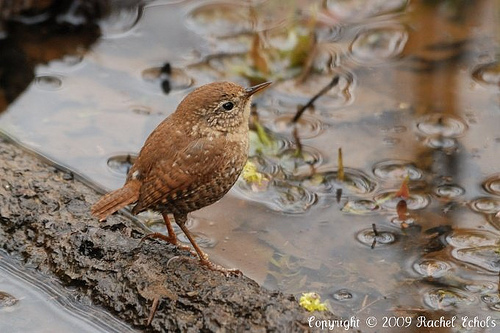
this is a brown bird with a lighter brown throat and a pointy beak.
a small bird with a light brown breast and a darker brown covering rest of bodythisis a small brown colored bird with a thin long bill compared to its size, and a small tail.
the bird has a beige/caramel rump and back with a narrow thin beak
this small bird is almost all, a warm brown color, the throat is a tan color and the bill long and skinny.
this is a tiny round bird with a light brown body, black eyes and long thin legs.
this small, spherical bird has reddish-brown feathers with white speckles and a medium length, pointed bill.
this small bird is light brown all over its body, with white spots on the covert area, a small pointed beak, and yellow tarsus.
the bird is small in size and is brown in color with a short beak.
small bird with tan and light brown as its main colors with some white in it.
Species: Winter Wren